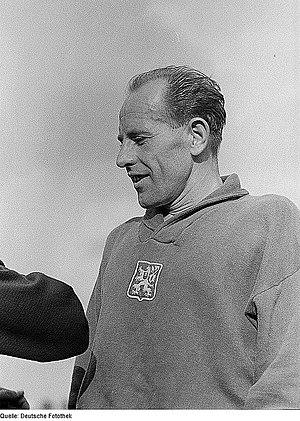
Michel Jazy est un athlète français, de 1,77 m pour 65 kg, licencié tout d'abord au CO Billancourt puis au CA Montreuil de 1956 à 1968, spécialiste du demi-fond. Il a amélioré 9 records du monde, 17 d'Europe et 43 de France, sur des distances variant du 800 au 5 000 mètres mais il est aussi célèbre pour sa longue rivalité avec Michel Bernard, bien que ce dernier ait aidé Jazy à battre certains records du monde et soit à l'origine de la médaille d'argent de Jazy lors des Jeux olympiques de Rome en 1960. Outre cette médaille, Jazy remporte deux titres européens, à Belgrade en 1962 sur 1 500 mètres puis à Budapest en 1966 sur 5 000 mètres.